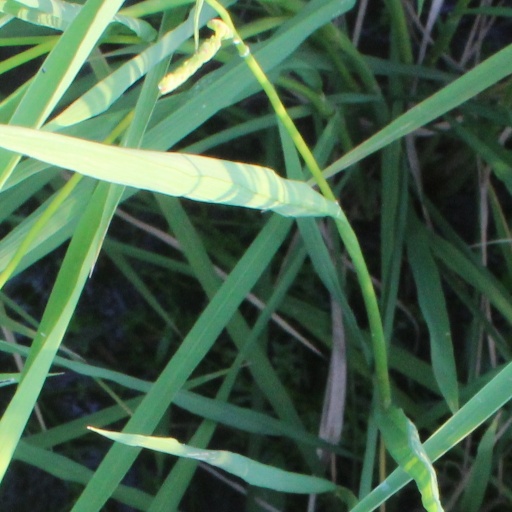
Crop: rice